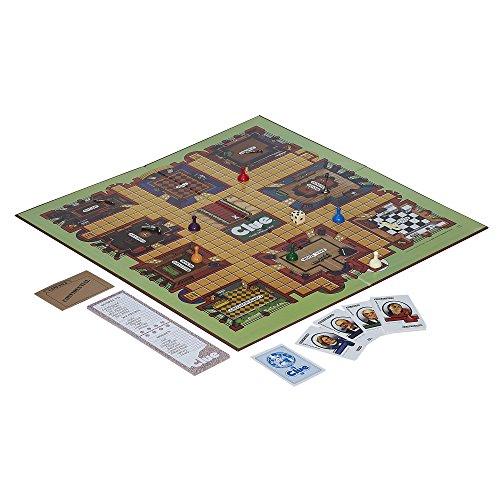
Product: Retro Series Clue 1986 Edition Game
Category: Toys & Games | Games & Accessories | Board Games
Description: Retro Series Clue game looks like the 1986 edition.
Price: $19.99
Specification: ProductDimensions:2x15.8x10.5inches|ItemWeight:2pounds|ShippingWeight:2.01pounds(Viewshippingratesandpolicies)|DomesticShipping:ItemcanbeshippedwithinU.S.|InternationalShipping:ThisitemcanbeshippedtoselectcountriesoutsideoftheU.S.LearnMore|ASIN:B013TO5PDU|Itemmodelnumber:B2848|Manufacturerrecommendedage:8yearsandup